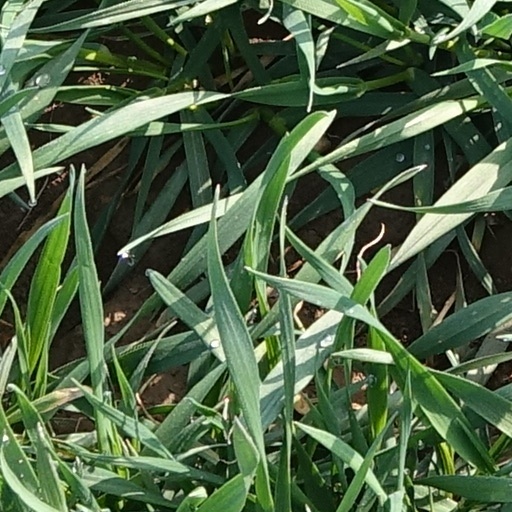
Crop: wheat